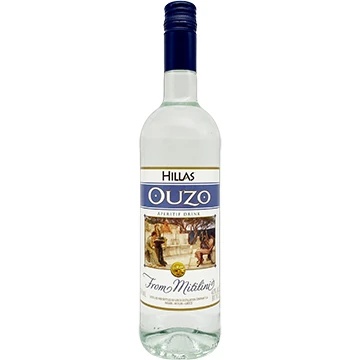
Hillas Ouzo 700ML
Hillas Ouzo A refined Greek anise-flavored spirit, offering a velvety texture and fragrant warmth in every sip—perfect for aperitifs or cocktails. Tasting Notes: Aroma: Delicate notes of licorice and mild herbs with a hint of sweetness. Taste: Smooth and balanced, featuring classic anise tones and a subtle citrus backbone. Finish: Clean, slightly dry finish with lingering herbal sweetness. Frequently Asked Questions: What does this taste like? A smooth, refreshing anise flavor with soft herbal undertones. What foods pair well with this? Ideal with seafood mezes, olives, feta cheese, or light salads. What is this also known as? Often referred to simply as “Greek ouzo” or “anise spirit”. Why Buy Hillas? Hillas is known for honoring traditional Greek distillation methods while delivering consistent, high-quality taste. Hillas ouzo, Hillas ouzo 750ml, Greek anise spirit, premium Hillas
Brand: BottleStork
Category: Food, Beverages & Tobacco > Beverages > Alcoholic Beverages > Liquor & Spirits